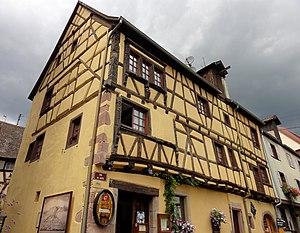
Alsace, Haut-Rhin, Riquewihr, Maison de vigneron (XVIe-XVIIe), 1 rue des Juifs. This building is indexed in the Base Mérimée, a database of architectural heritage maintained by the French Ministry of Culture,